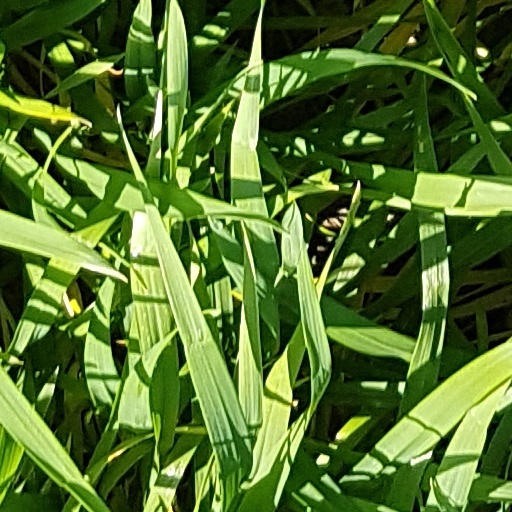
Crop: wheat